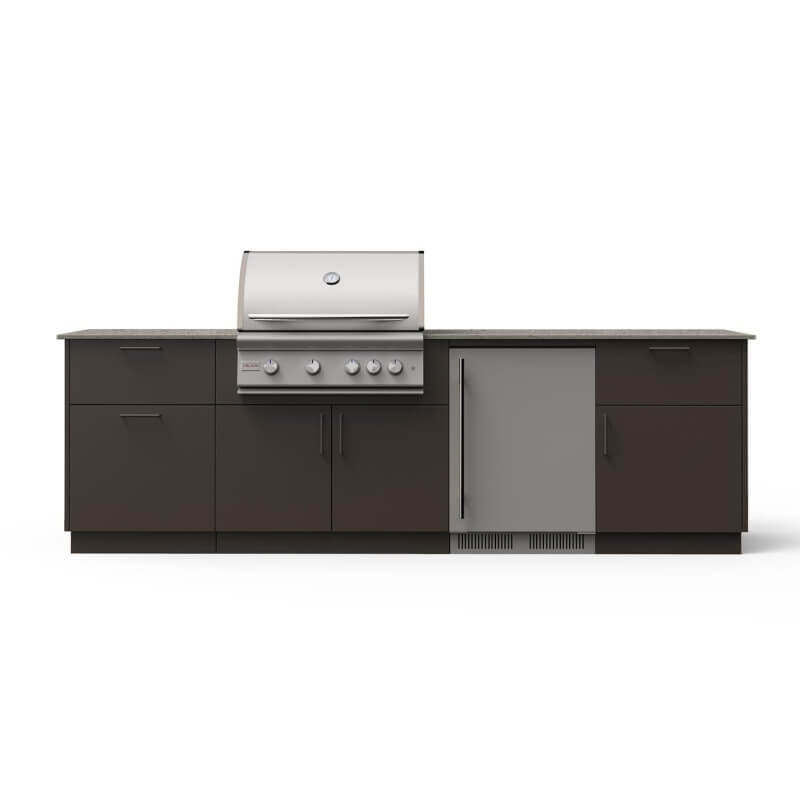
Blaze Morning Glow 10-Ft Outdoor Kitchen Island w/ 32-Inch Premium LTE+ Grill, Fridge in Architectural Bronze w/ Keon Countertop
Blaze Morning Glow 10-Ft Outdoor Kitchen Island with 32-Inch LTE+ Grill Features: Easy assembly: Prefabricated luxury Urban Bonfire island made of durable marine-grade aluminum with stainless steel hardware. Blaze Premium Appliances: Includes a Blaze 32" LTE+ 4-Burner Grill, Blaze 5.5 cu. ft. outdoor-rated refrigerator and spacious storage modules. Elegant and durable finish: Architectural Bronze NACRAE™ antimicrobial coating paired with a durable Keon Premium Dekton countertop. Spacious countertop and storage: Features ample storage, including a trash/recycling drawer, two top storage drawers, and an enclosed cabinet with access doors. Commercial-grade construction: Built to last with weather-resistant materials, scratch-proof finishes, and ergonomic features for easy use. Complete kitchen setup: Combines high-performance grilling, refrigeration, and plenty of counter space in a single package. Experience Elevated Outdoor Cooking: Blaze Morning Glow Outdoor Kitchen Elevate your outdoor cooking game with the Blaze Morning Glow Outdoor Kitchen Island . Designed with convenience and performance in mind, this luxury island combines Urban Bonfire’s premium cabinetry with Blaze’s top-rated appliances to create the ultimate outdoor kitchen experience. Its modular design features marine-grade aluminum cabinetry with an antimicrobial NACRAE™ architectural bronze powder-coated finish, ensuring durability and elegance for years to come. The included Keon Premium Dekton countertop delivers a refined aesthetic and practical functionality, with its creamy white tone and matte texture blending seamlessly with any outdoor space. At the heart of the Morning Glow Island is the Blaze LTE+ 32-Inch Grill , a chef’s dream for outdoor cooking. With four commercial-grade cast stainless steel burners, this grill offers an impressive 56,000 BTUs of power, plus a rear infrared burner with 10,000 BTUs for slow roasting and searing. The 715 sq. in. cooking surface accommodates up to 24 burgers, making it perfect for entertaining large groups. Additional features like a double-lined hood for heat retention, push-and-turn flame-thrower ignition for reliability, and halogen and LED lighting ensure seamless grilling day or night. The full-width drip tray and patented flame tamers make cleanup and heat distribution effortless, ensuring consistent, professional-quality results every time. The Blaze 24-Inch 5.5 cu. ft. Outdoor Refrigerator is a must-have for keeping food and beverages chilled and ready for any gathering. Constructed of durable 304 stainless steel, this refrigerator offers a spacious interior that holds up to 152 cans. Adjustable glass shelves, a locking door for added security, and white LED lighting make it as functional as it is stylish. With its ETL certification for outdoor use and a digital thermostat for precise cooling, it’s an essential addition to your outdoor kitchen. The Urban Bonfire Stainless Steel Cabinetry provides functional and durable storage options. Its marine-grade aluminum construction resists the elements, while the Architectural Bronze NACRAE finish enhances its style and scratch resistance. Storage features include two top drawers for utensils and tools, a pull-out trash/recycling drawer with bins, and an enclosed cabinet for easy access to your grilling essentials. This thoughtful storage design keeps your outdoor kitchen organized and clutter-free. Topping the island is the Keon Premium Dekton Countertop , offering the natural beauty of stone without imperfections. Its creamy white color and matte finish bring a modern, sophisticated look to your space while providing a non-porous, stain-resistant surface that’s easy to clean. Designed for long-lasting durability, this countertop resists scratches, fading, and heat, making it an excellent choice for food prep and staging areas. Whether hosting lively barbecues or enjoying intimate family dinners, the Blaze Morning Glow Outdoor Kitchen Island delivers the perfect combination of style, convenience, and high-performance functionality. Skip the hassle of construction and bring home this ready-to-assemble masterpiece for your outdoor oasis. Easy Assembly and Installation Here’s how it works: Site Preparation: Install on a stable, level surface like a patio or deck. Adjustable stainless steel legs ensure perfect leveling, even on uneven ground. Cabinet Setup: Position the pre-assembled cabinets according to the layout plan and secure them together using the included hardware. Leveling Made Simple: Use the adjustable legs to align cabinets for a seamless countertop fit and smooth door alignment. Countertop Installation: The premium Dekton® countertop comes in pre-cut sections for effortless placement and secure attachment. Appliance Integration: Fit the 32" LTE+ Grill, sink, and refrigerator with ease—everything is designed for a perfect match. Finishing Touches: Add trim kits, seal seams with silicone, and attach toe kicks for a polished, professional look. Estimated Time: 4–6 hours with two people. This island is engineered for quick assembly, transforming your outdoor space into a luxury grilling oasis in just a few hours. Perfect for DIYers or professional installers! Warranty Information Urban Bonfire Limited Warranties - Drawer slides and hinges : 2 years for strength and durability. - Paint finishes: 3 years, covering manufacturing and workmanship defects. - Structural integrity: 10 years, excluding components mentioned above. Labor is not included. Refer to the manufacturer's manual for full details. Blaze Limited Warranty - Blaze gas grills: Lifetime warranty on control valves, burners, flame tamers, cooking grids, and more. Electrical components are covered for 1 year. - Refrigerator: 1-year warranty for material and workmanship defects. Grills must be registered within 30 days of purchase. Labor not included. Refer to the manufacturer's manual for full warranty details. Manufacturers Information Click here for the Blaze Morning Glow Outdoor Kitchen Manual Click here for Blaze Premium LTE+ 32" Grill Manual Click here for the Blaze 24" 5.5 c Refrigerator Manual Click here for the Urban Bonfire Warranty Specs & Dimensions Blaze Morning Glow Outdoor Kitchen Island Model B-MNGL40-BRZ-KEON Size 10 Ft Overall Dimensions 120.5" W x 36.5" H x 29.75" D Exterior Material Marine-Grade Aluminum Finish Architectural Bronze Countertop Material Keon Premium Dekton Countertop Color Keon (Light Gray) Grill Type Blaze Premium LTE+ Built-In 32-Inch Grill Cooking Area 715 sq. in. (24 burgers) Burners Four cast stainless steel burners, 14,000 BTUs each Rotisserie Burner 10,000 BTUs Ignition System Push-and-turn flame-thrower ignition Grill Lights Halogen interior lights and LED-illuminated control knobs Refrigerator Type Blaze 24-Inch Outdoor Rated Refrigerator Refrigerator Capacity 5.5 cu. ft. (Holds 152 cans) Refrigerator Features 304 stainless steel, adjustable shelves, LED lighting, digital thermostat, locking door Sink None Storage Drawers, trash/recycling pull-out, under-grill cabinet Electrical Requirements (Grill) 120V, 15-amp circuit, GFCI-protected outlet Electrical Requirements (Refrigerator) 115V, 15-amp circuit, GFCI-protected outlet Weight 665 lbs.
Brand: Blaze
Category: Furniture > Outdoor Furniture